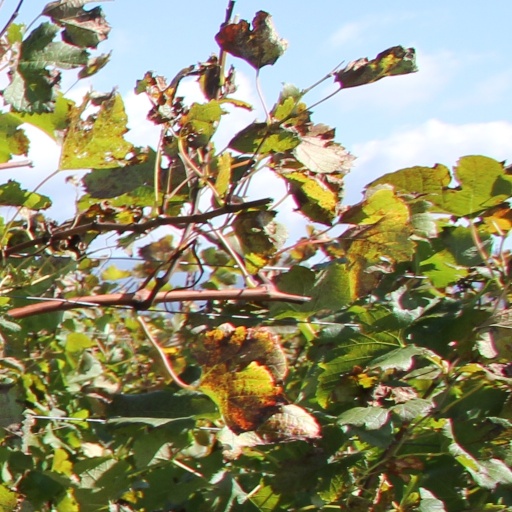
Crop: grape